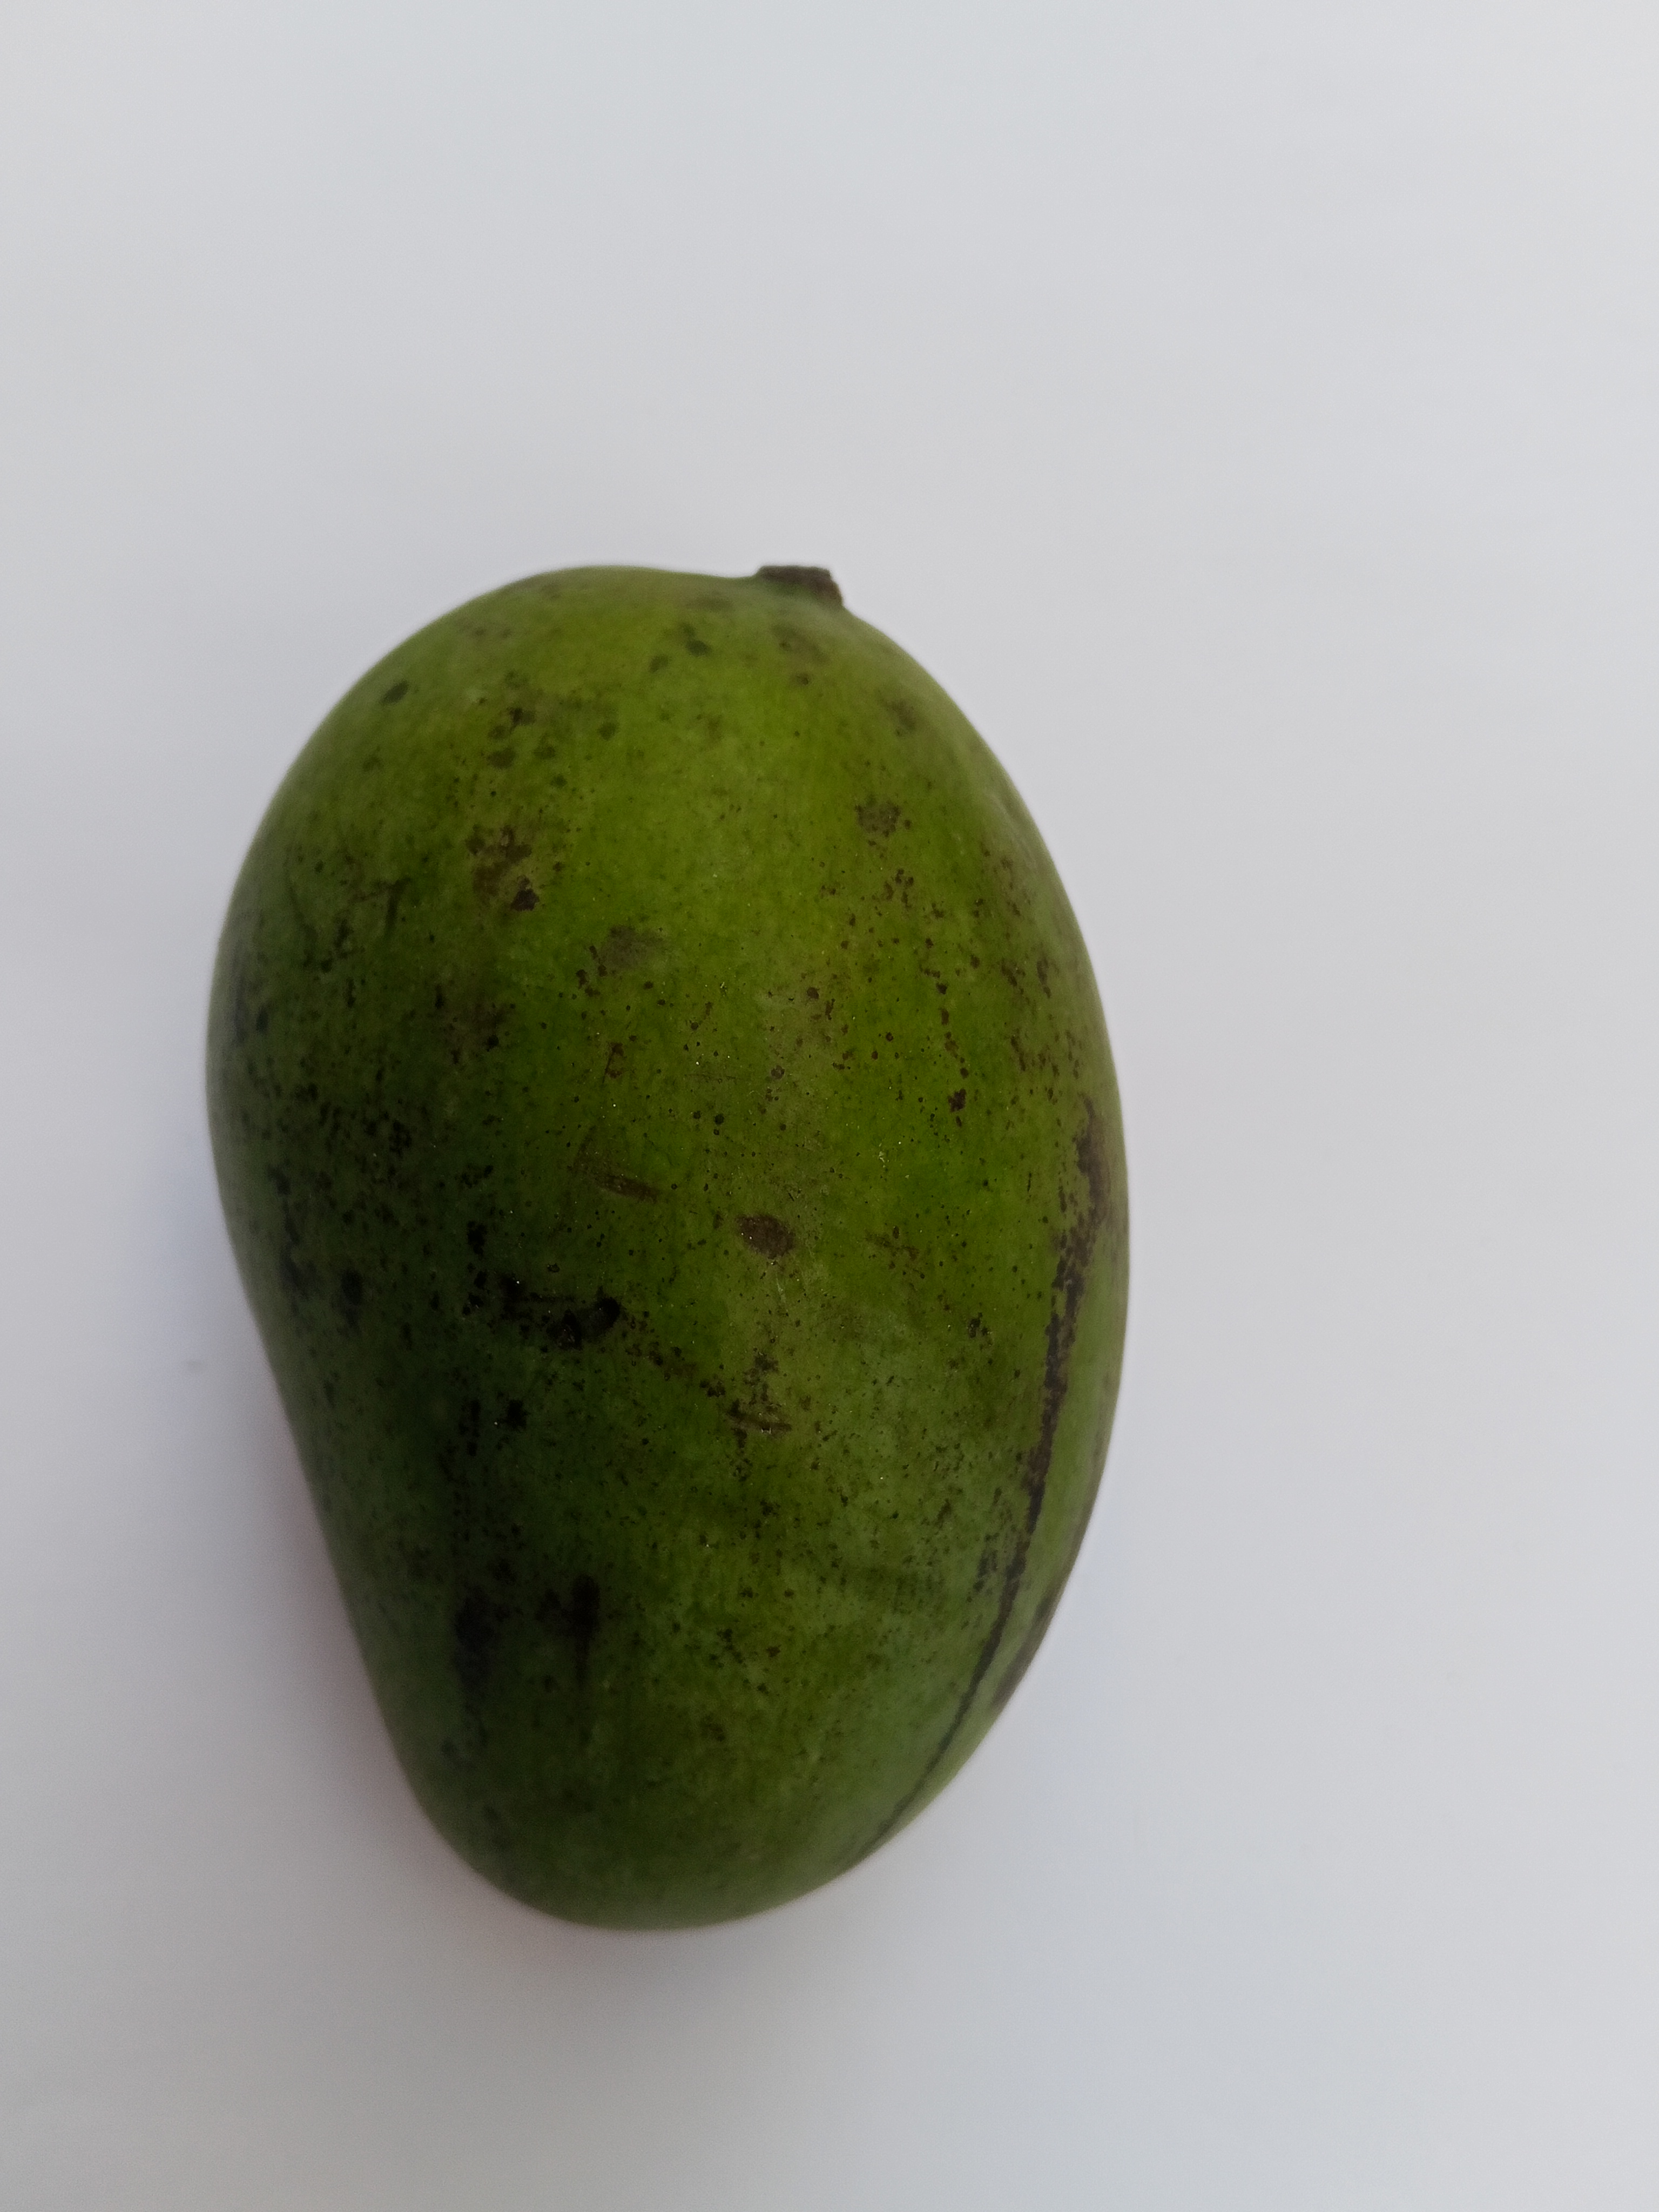
Mango variety: Amrapali